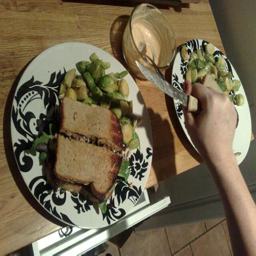
a person holding a knife above a plate filled with food
Two plates topped with a sandwich and a bowl of sauce.
A person holding a knife over a table where two plates of food, a bowl and a spoon sit.
A person holding a knife after making their sandwich and cutting it in half.
A sandwich and some green vegetables on a plate.